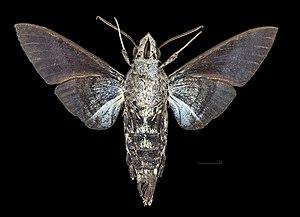
Macroglossum tenebrosa est une espèce de lépidoptères de la famille des Sphingidae, de la sous-famille des Macroglossinae, tribu des Macroglossini, sous-tribu des Macroglossina, et du genre Macroglossum.